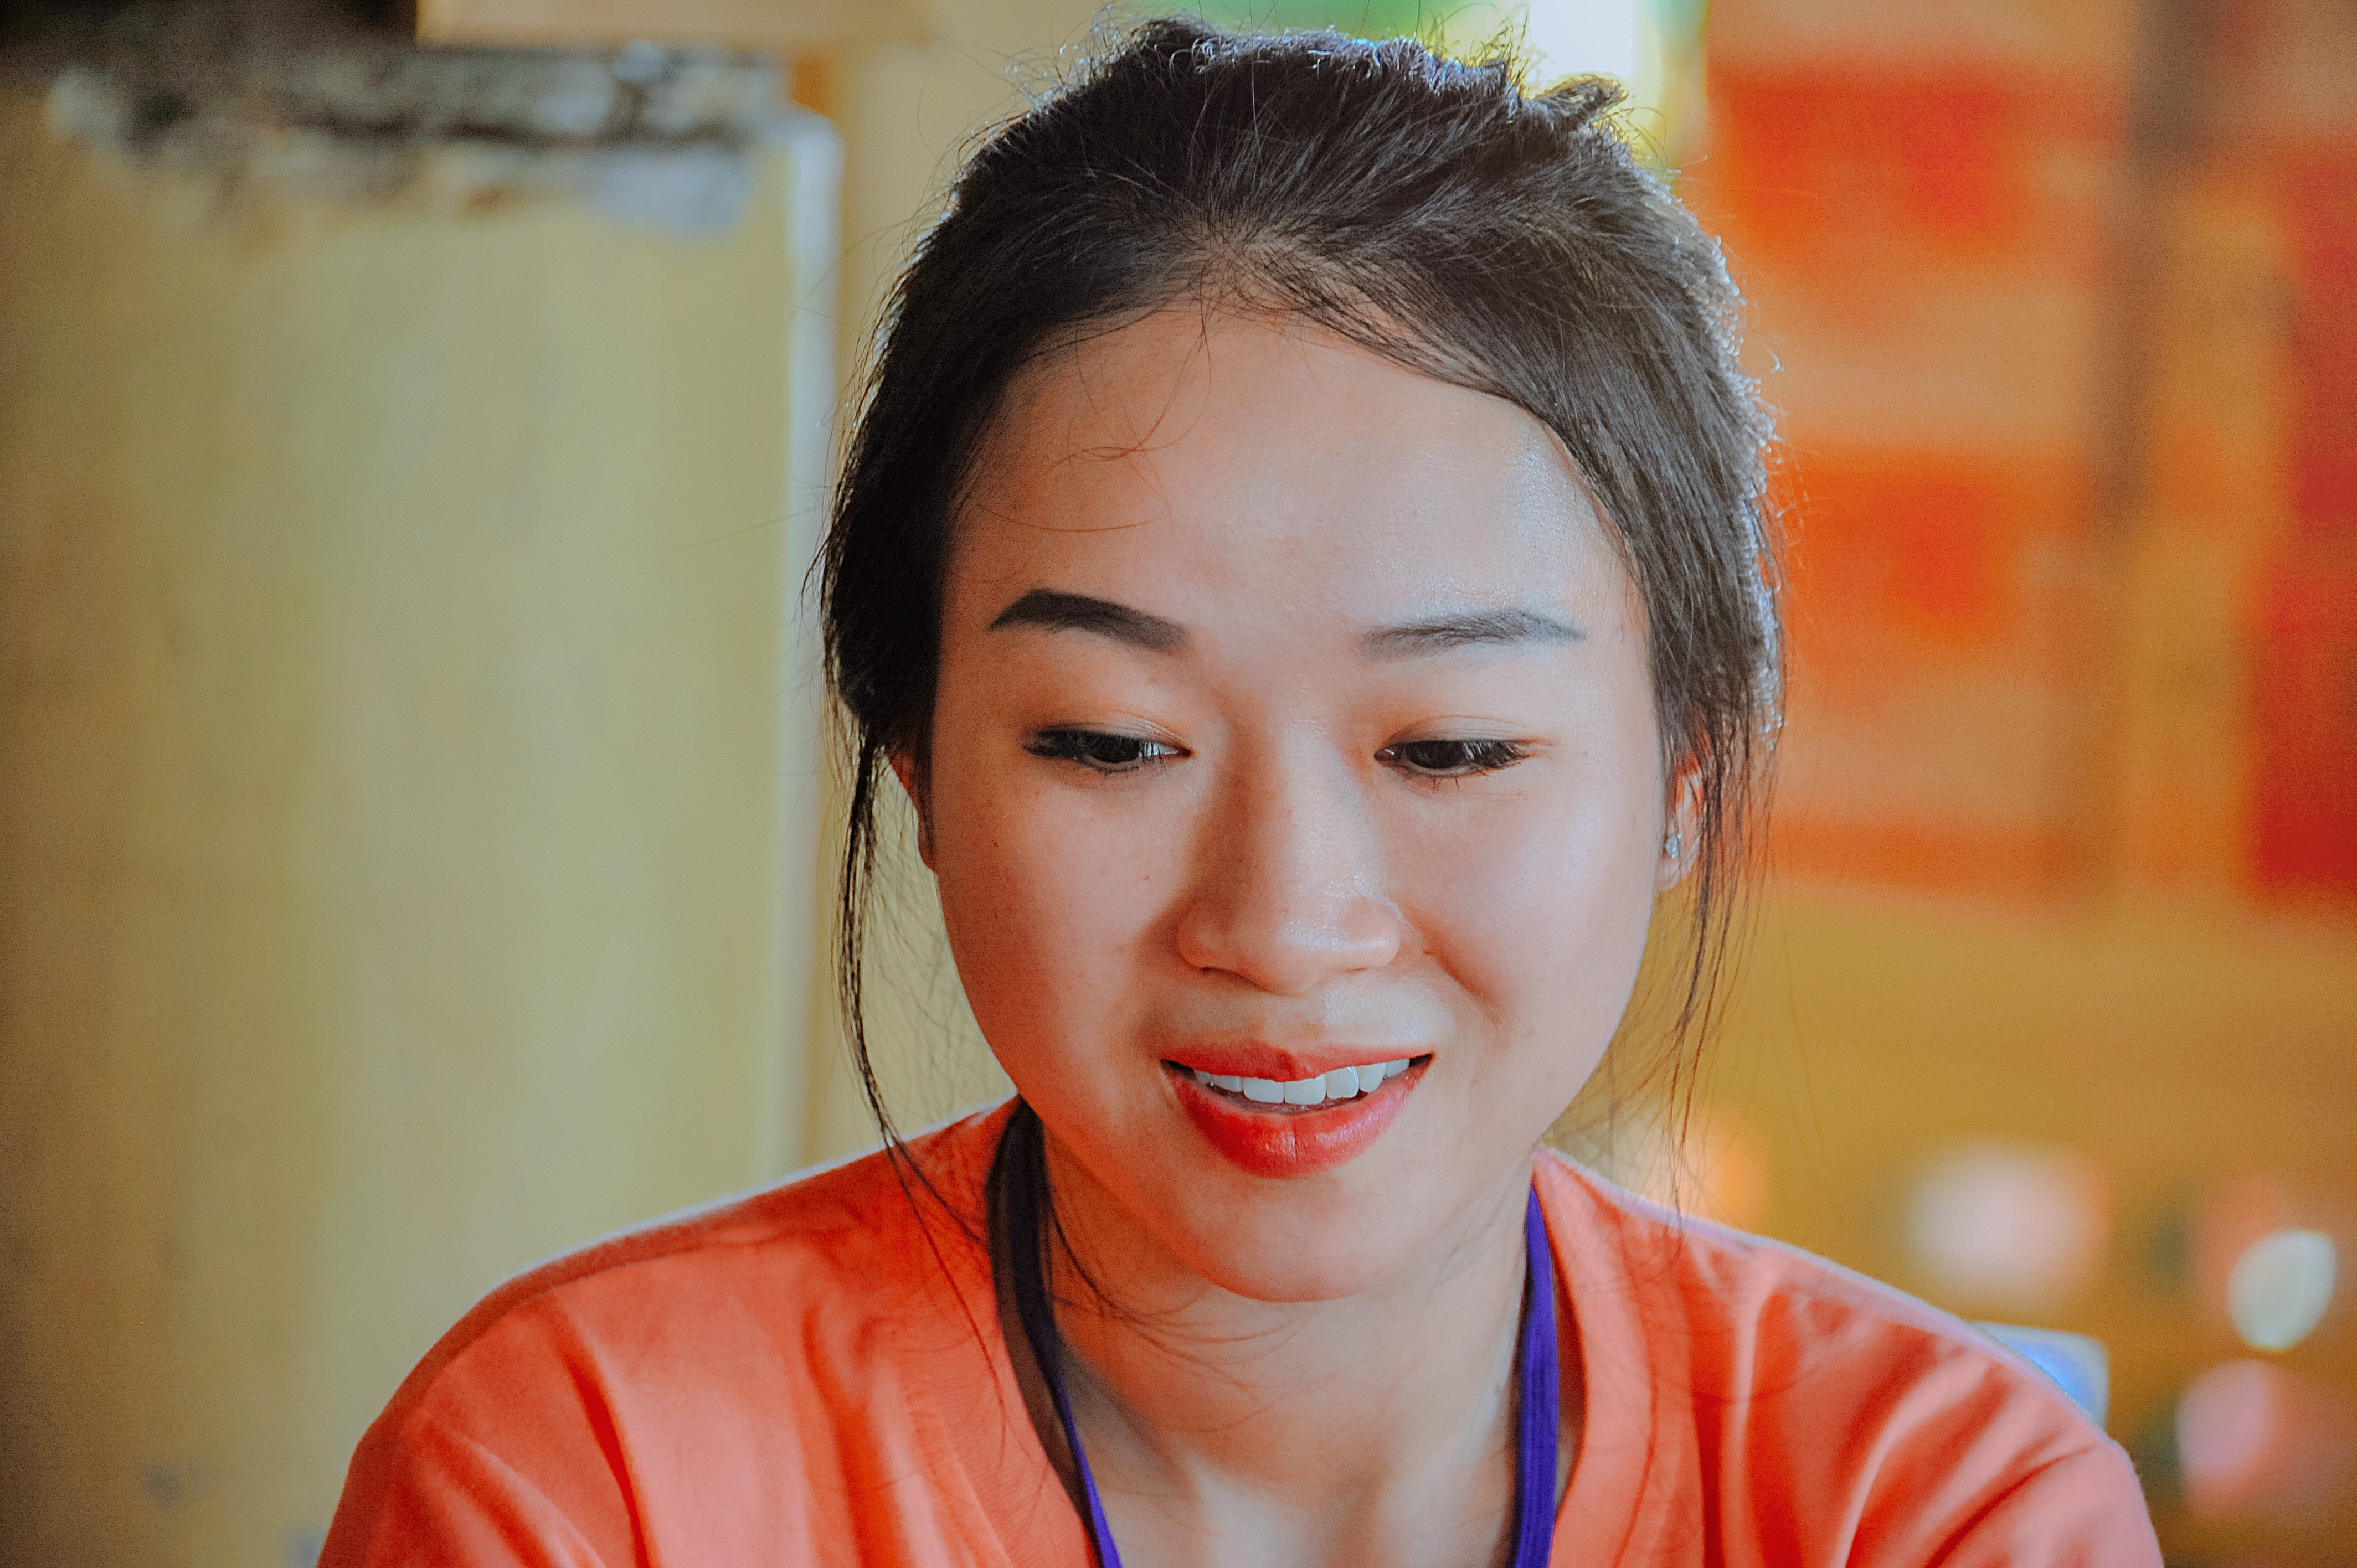
face, hair, facial expression, eyebrow, skin, nose, forehead, lip, chin, smile, happy, jaw, portrait, portrait photography